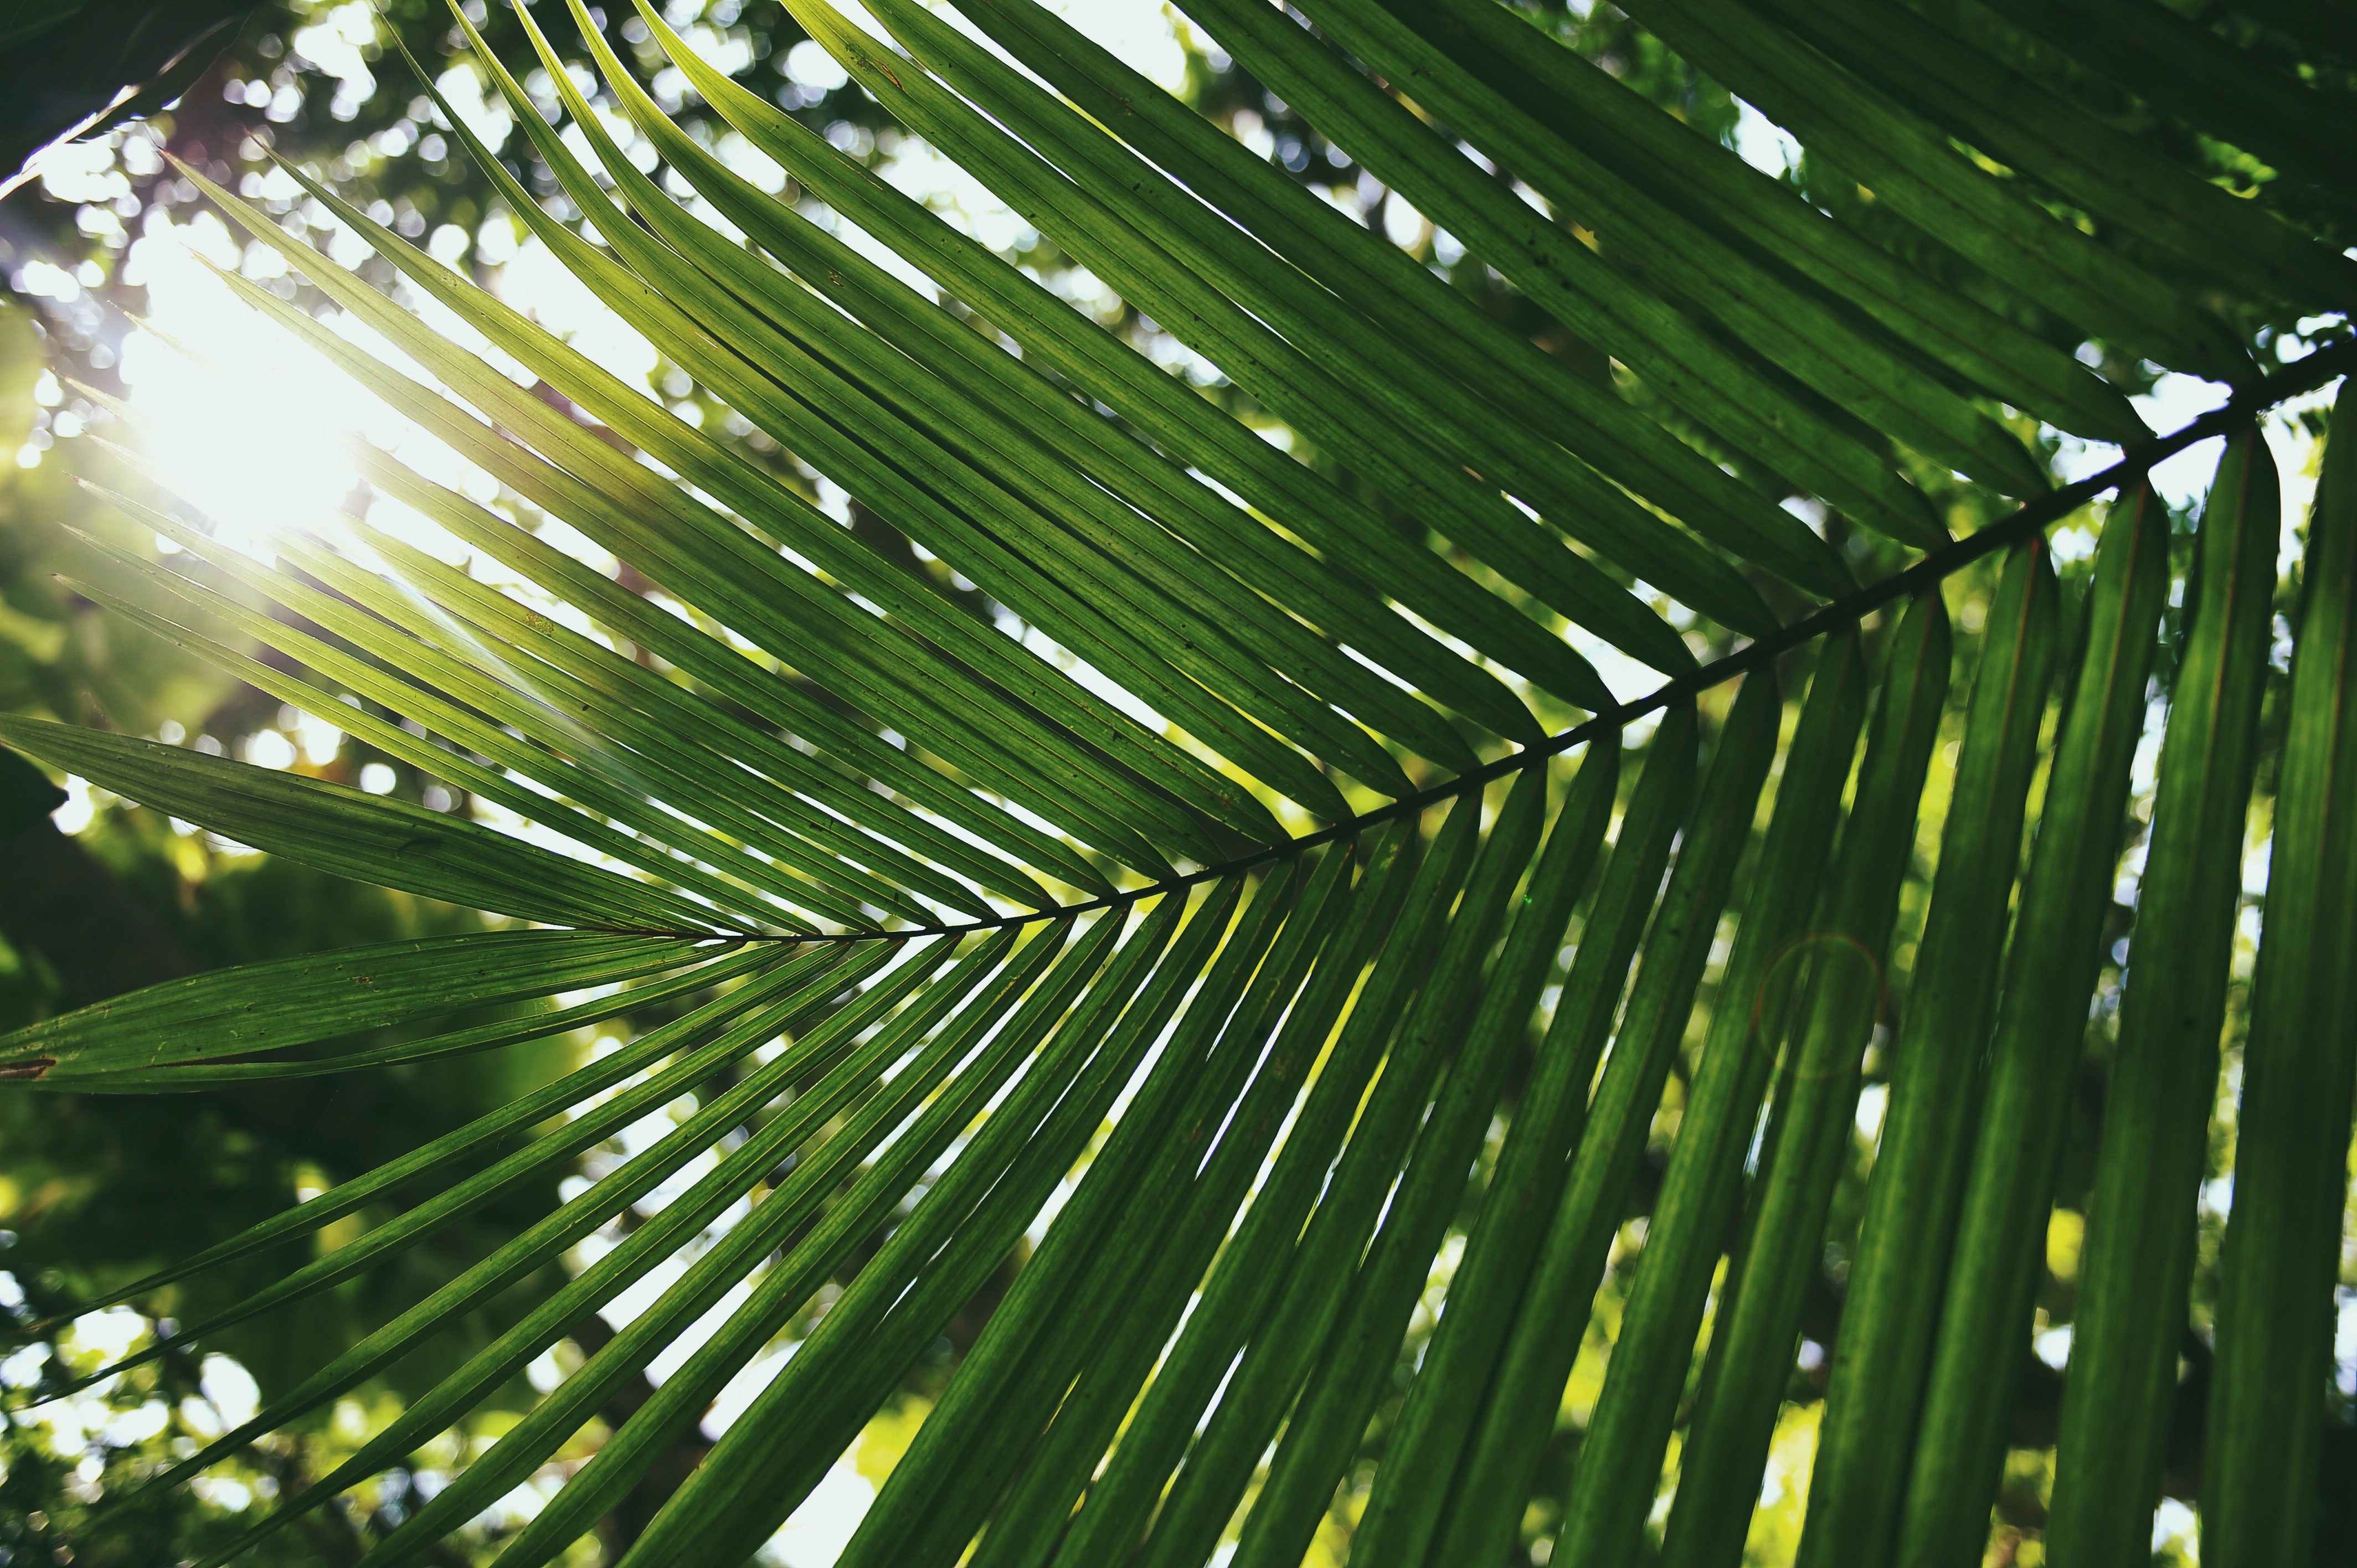
tree, grass, branch, light, plant, lawn, sunlight, leaf, flower, line, green, palm, botany, ecosystem, grass family, plant stem, woody plant, arecales, palm family